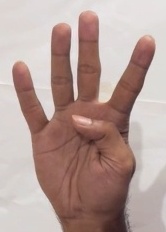
ASL sign: 4